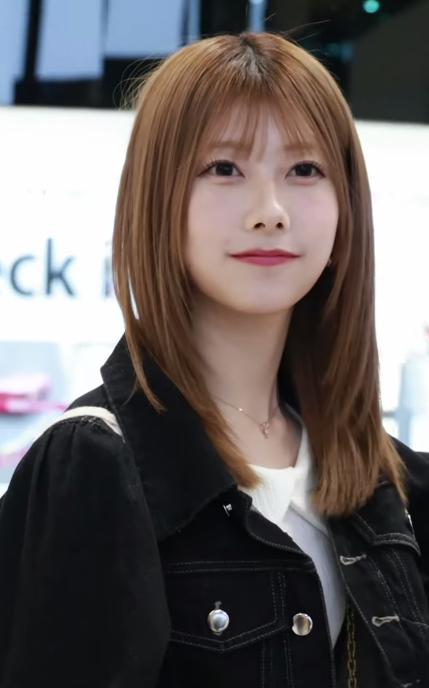
เอริอิ ชิบะ

กล่องข้อมูล ชีวประวัติ|
name=เอริอิ ชิบะ
|image= Erii Chiba (千葉恵里) 01.png
|caption= เอริอิ ชิบะ ในเดือนเมษายน ค.ศ. 2024
|birthdate=|occupation=|native_name=千葉恵里
(ฮิรางานะ: ちば えりい )|module=Infobox musical artist|embed=yes
| genre = J-pop|เจป็อป เอเคบีโฟร์ตีเอต
| instrument = เสียงร้อง
| years_active = 2015–ปัจจุบัน
|othername=เอรี่（えりい）|สัญชาติ=|ที่เกิด=คานางาวะ ประเทศญี่ปุ่น|module2=|สังกัด=Mitsuru S|ส่วนสูง=162ซม.|website=
เอริอิ ชิบะ (ญี่ปุ่น:千葉恵里 โรมาจิ: Chiba Erii; เกิดเมื่อ 	27 ตุลาคม 2003 คานางาวะ ประเทศญี่ปุ่น) เป็นไอดอลสมาชิกวงดนตรีญี่ปุ่น เอเคบีโฟร์ตีเอต ทีม A ภายใต้สังกัด Mitsuru S เธอเป็นสมาชิก AKB48 ตั้งแต่ ค.ศ. 2015 ถึงปัจจุบัน สูง 162 เซนติเมตรCite web|last=AKB48|title=AKB48公式サイト メンバー|website=AKB48公式サイト|language=ja
เธอผ่านเข้ารอบการออดิชันเข้าเป็นสมาชิกผ่าน AKB48 Group 2nd Draft Meeting เมื่อวันที่ 1 มีนาคม ค.ศ. 2015 และต่อมาในวันที่ 10 พฤษภาคม เธอได้เข้าเป็นสมาชิกทีม A และเข้าร่วมเอเคบีโฟร์ตีเอตในฐานะเด็กฝึกหัดดราฟย์รุ่นที่สองเมื่อยังศึกษาอยู่ในระดับชั้นประถมศึกษาปีที่ 6
เมื่อวันที่ 1 มีนาคม ค.ศ. 2015 ได้มีการจัดงานกิจกรรมที่ร้าน AKB48 SHOP เพื่อประกาศว่าเด็กฝึกหัดดราฟย์รุ่นที่สองจะได้เลื่อนตำแหน่งเป็นสมาชิกทีม 4 ถัดมาในวันที่ 8 ธันวาคมปีเดียวกันมีการประกาศว่าเอเคบีโฟร์ตีเอตจะเปลี่ยนแปลงระบบทีมใหม่ซึ่งถูกกำหนดขึ้นในงาน "การแสดงพิเศษครบรอบ 12 ปีโรงละคร AKB48" (AKB48劇場 12周年特別記念公演) ระบบทีมใหม่นี้ทำให้เอริอิถูกย้ายไปยังทีม A ซึ่งการเปลี่ยนไปใช้ระบบทีมใหม่จะมีผลในเดือนเมษายน ค.ศ. 2018
เมื่อวันที่ 7 กรกฎาคม ค.ศ. 2021 เอริอิได้รับเลือกให้เป็นเซ็มบัตสึ (สมาชิกที่ถูกรับเลือกให้ได้มีส่วนร่วมในเพลงนั้น ๆ) เป็นครั้งแรกในซิงเกิลที่ 58 ของเอเคบีโฟร์ตีเอตที่มีชื่อว่า "เนโมฮาโมรูโมร" และในวันที่ 27 ตุลาคมของปีเดียวกันเอริอิได้ย้ายสังกัดของตนเองจาก DH Co., Ltd. เป็น Mitsuru S.
ใน ค.ศ. 2022 เอริอิได้รับเลือกให้เป็นเซ็นเตอร์ (นักร้องนำของเพลง) เป็นครั้งแรกในซิงเกิลของเอเคบีโฟร์ตีเอตชื่อว่า "ฮิซาชิบูริโนะลิปกลอส"
เธอได้ออกสมุดภาพเล่มที่ 1 ชื่อว่า "エリンギ" ถูกวางจำหน่ายเมื่อวันที่ 16 มกราคม ค.ศ. 2023
== การเลือกตั้ง AKB48 ==
* การเลือกตั้ง เซ็มบัตสึ ครั้งที่ 8 - ไม่ติดลำดับ
* การเลือกตั้ง เซ็มบัตสึ ครั้งที่ 9 - ไม่ติดลำดับCite web|title=AKB48公式サイト AKB48 49thシングル 選抜総選挙|website=AKB48公式サイト AKB48 49thシングル 選抜総選挙|language=ja
* การเลือกตั้ง เซ็มบัตสึ ครั้งที่ 10 - ไม่ติดลำดับ
== ผลงาน ==
=== AKB48 A-Sides ===
* เนโมฮาโมรูโมร
* โมโตะคาเระเดซุ
* ฮิซาชิบูริโนะลิปกลอส (เซ็นเตอร์)
=== AKB48 B-Sides ===
* Accident Chu
* Maebure
* Hotei Sokudo to Yuuetsukan
* Position
* Tomodachi ga Dekita
* Romantic Junbichuu
* Wakariyasukute Gomen
* Seishun Da Capo
* Omoide My Friend
* Oosawagi Tengoku
=== เวที ===
44 (Yume wo Shinaseru Wake ni Ikanai)
:* Hajimete no Jelly Beans
:* Tonari no Banana
SS9 (Sekai wa Yume ni Michite Iru)
:* Ashita no Tame ni Kiss wo
A6 Revival (Mokugekisha)
:* Saboten to Gold Rush
:* Ude wo Kunde
=== คอนเสิร์ต ===
คอนเสิร์ต AKB48 Tandoku ~ Jabajatte Nani? ~
:* โทโมดาจิ กะ เดคิตะ
AKB48 Zenkoku Tour 2019 ~ Tanoshii bakari ga AKB! ~ไซตามะ
:* Gomen ne, Suki ni Nacchatte ...
มิเนกิชิ มินามิ Graduation Concert ~ Sakura no Sakanai Haru wa Nai ~
:* นางิสะ โนะ เชอร์รี่ (เซ็นเตอร์)
AKB48 Group Asia Festival 2021 ออนไลน์
:* ไอดอล นันเต้ โยบาไนเด
=== รายการโทรทัศน์ ===
* เอเคบิงโก! (2017 - 2019)
* พรอดิวซ์โฟร์ตีเอต (2018)
* UHSN (2019)
=== สมุดภาพ ===
* AKB48 ชิบะ เอรี่ โซโล่กราเวียร์ครั้งแรกใน "Up to Boy" vol.299!
== อ้างอิง ==
== ข้อมูลเพิ่มเติม ==
* ข้อมูลส่วนตัวอย่างเป็นทางการ - เว็บไซต์อย่างเป็นทางการ
* เอริอิ ชิบะ - ทวิตเตอร์
* เอริอิ ชิบะ - อินสตาแกรม
* เอริอิ ชิบะ - ไลฟ์
หมวดหมู่:บุคคลจากจังหวัดคานางาวะ
หมวดหมู่:เอเคบีโฟร์ตีเอต
หมวดหมู่:ไอดอลญี่ปุ่น
หมวดหมู่:สมาชิกของเอเคบีโฟร์ตีเอต
__INDEX__